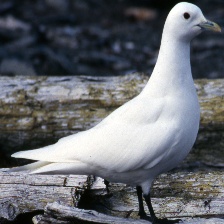
Species: IVORY GULL
Scientific name: PAGOPHILA EBURNEA